Otto Bradfisch

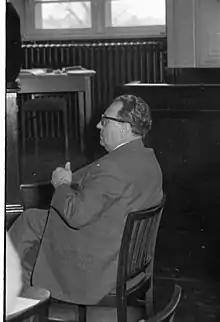
Otto Bradfisch

Otto Bradfisch (10 May 1903 – 22 June 1994) was an economist, a jurist, an SS-Obersturmbannführer (Lieutenant colonel), leader of Einsatzkommando 8 of Einsatzgruppe B of the Security Police ("Sicherheitspolizei" or SiPo) and the SD, and Commander of the Security Police in Litzmannstadt (Łódź) and Potsdam.